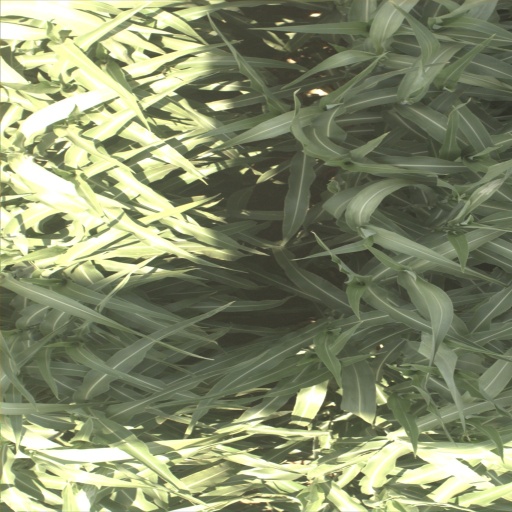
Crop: sorghum